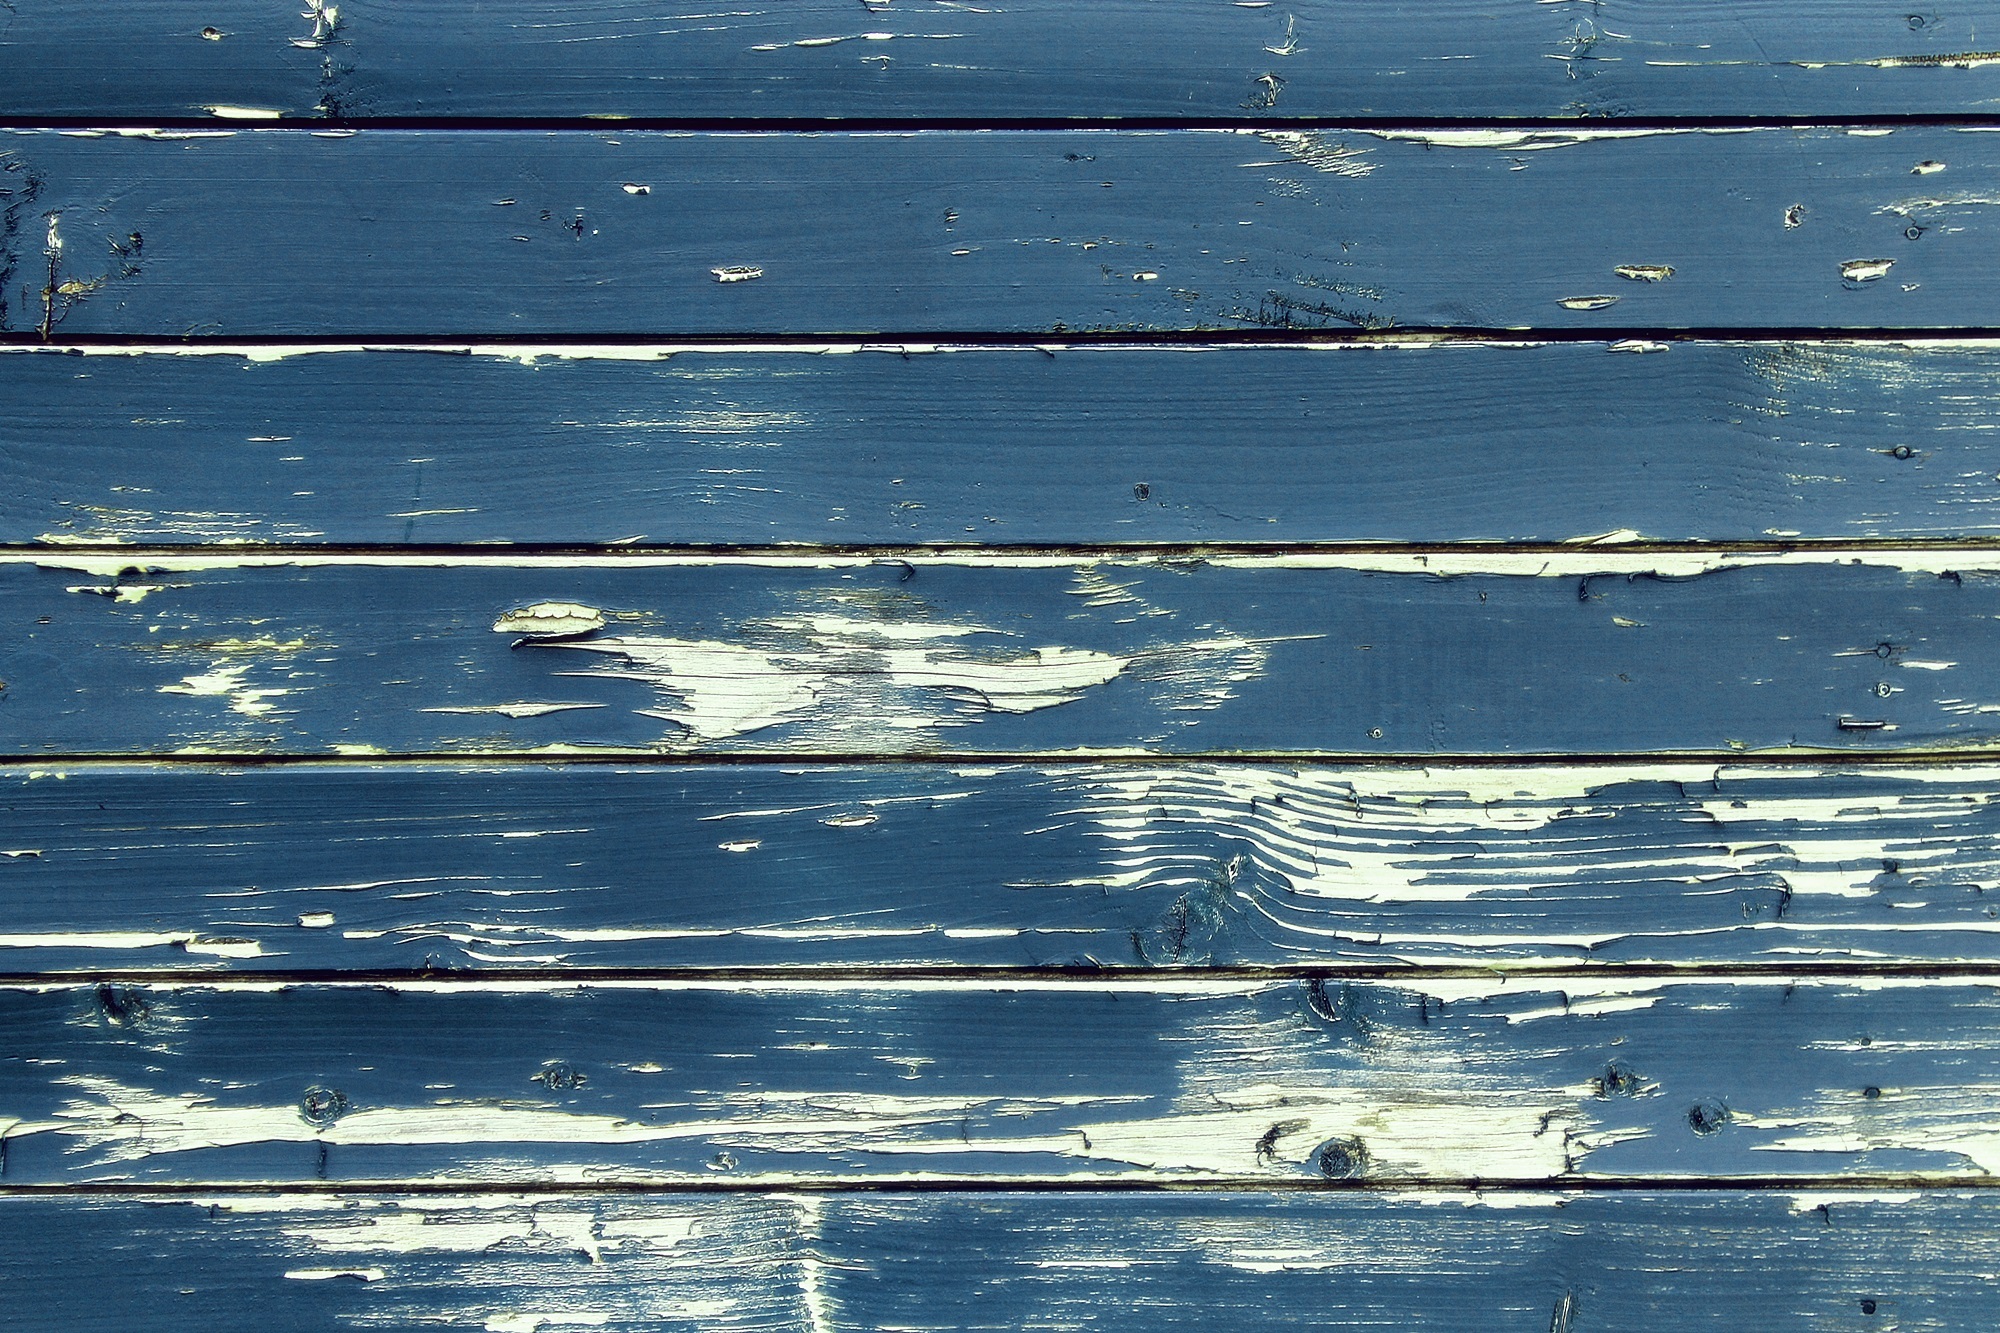
sea, water, ocean, horizon, structure, sky, wood, grain, sunlight, texture, wave, old, wall, ice, reflection, vehicle, blue, close, surface, weathered, background, boards, batten, wooden wall, wooden boards, wall boards, wooden slat, wind wave